Concord Congregational Cemetery

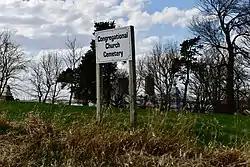

The Concord Congregational Cemetery is a historic site located in Concord Township, Dubuque County, Iowa, United States. The cemetery was established in 1856 when the first burial took place. It is significant as a representation of the pioneer settlement era and the development of the village of Cottage Hill, no longer extant, and the surrounding area. Its period of significance continues until 1906 when the last burial took place.